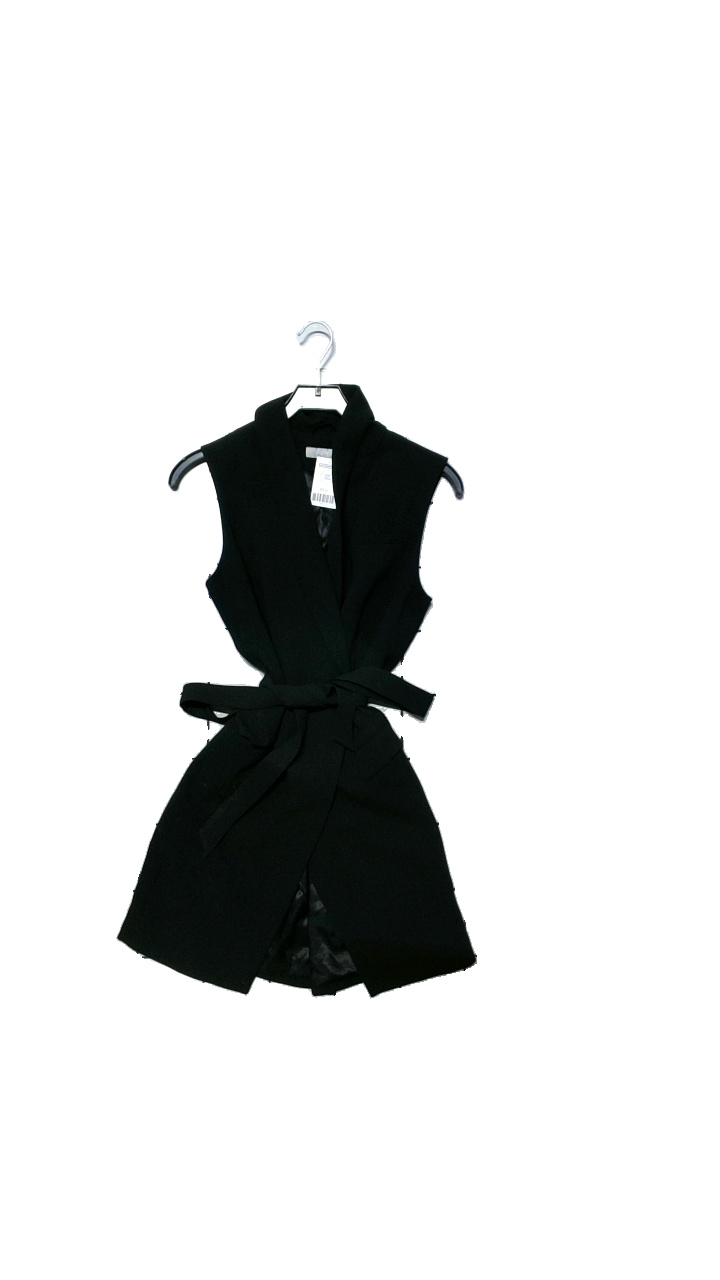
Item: Vest (Ladies)
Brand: H&m
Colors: Black
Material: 100% polyester. 52% polyester, 48% viscose
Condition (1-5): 5
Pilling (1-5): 5
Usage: Reuse
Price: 50-100